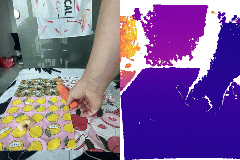
Label: carrot